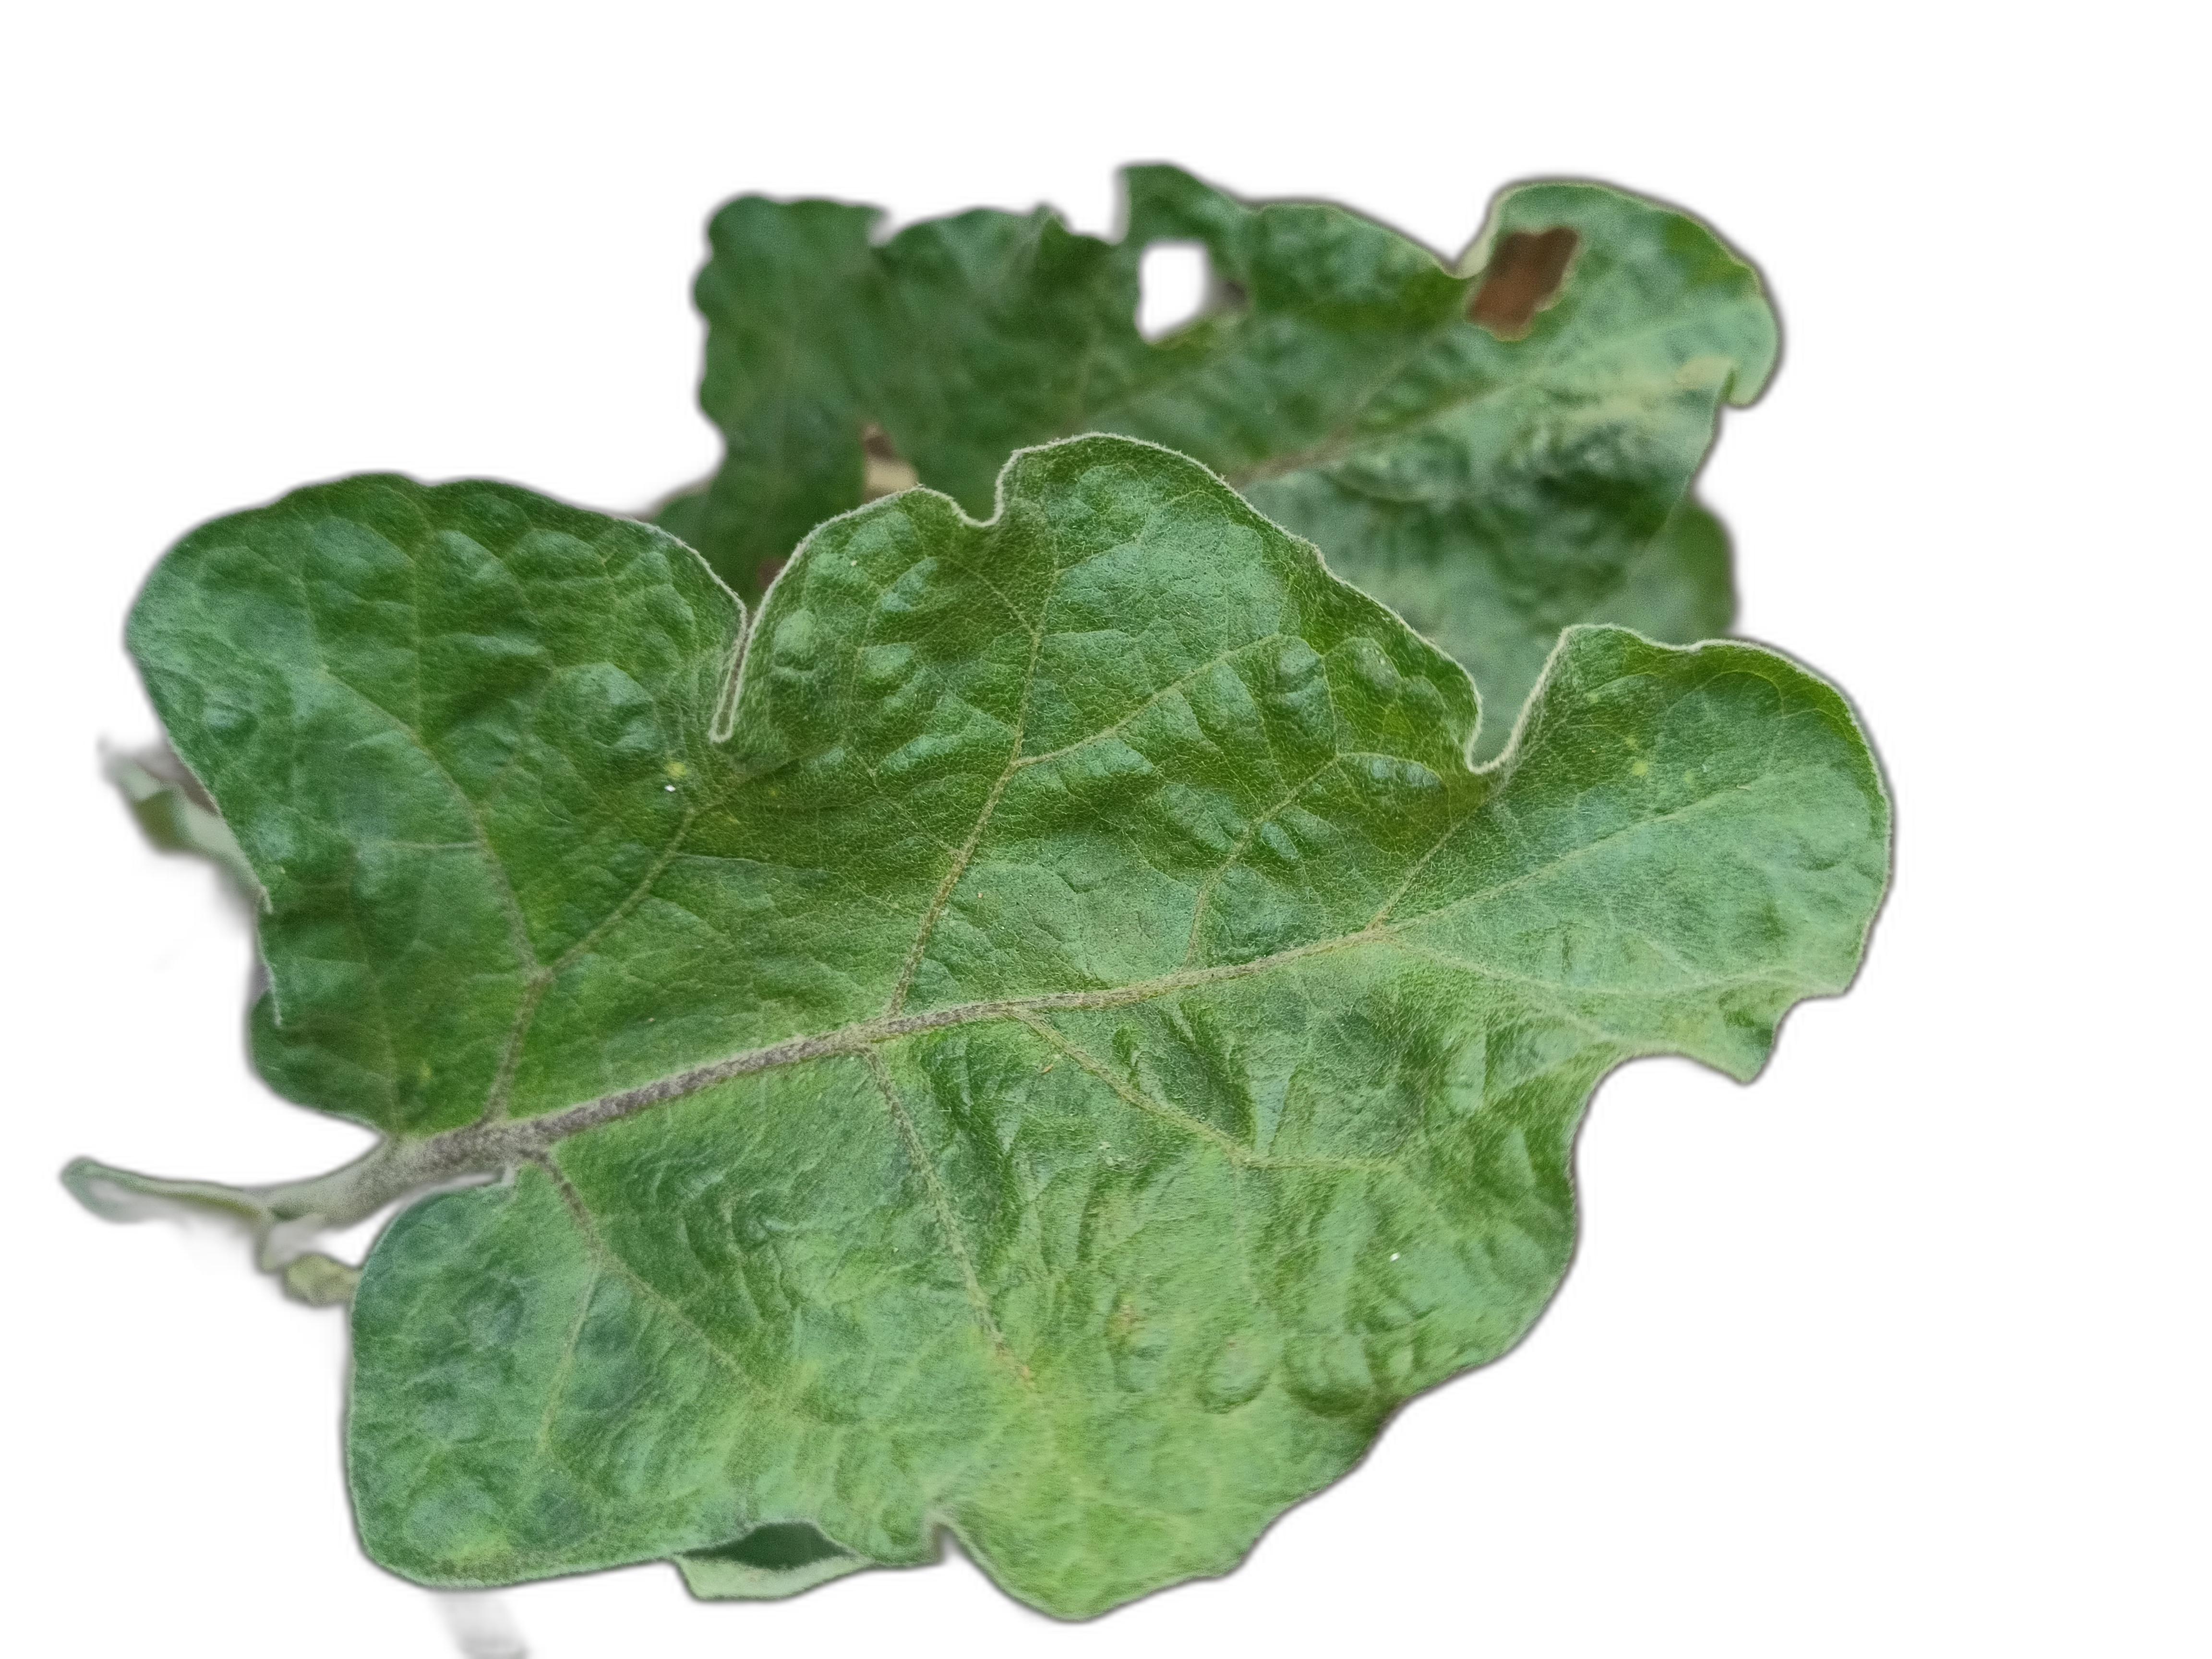
Label: Mosaic Virus Disease